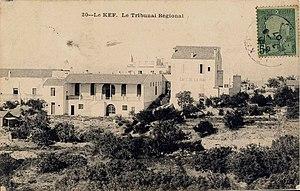
Tribunal du Kef à l'époque du protectorat
Le protectorat français de Tunisie est institué par le traité du Bardo du 12 mai 1881 au terme d’une rapide conquête militaire. La souveraineté tunisienne est réduite à néant dès 1883, le bey se contentant de signer les décrets et lois préparés par le résident général de France en Tunisie. Si l’administration tunisienne au niveau local reste en place, elle se contente de faire le lien entre la population tunisienne et les nouvelles administrations mises en place sur le modèle de ce qui existe en France. Le budget du gouvernement tunisien est rapidement assaini ce qui permet de lancer de multiples programmes de constructions d’infrastructures qui transforment complètement le pays avant tout au profit des colons, en majorité italiens dont le nombre augmente rapidement. Toute une législation foncière est mise en place permettant l'acquisition ou la confiscation de terres afin de créer des lots de colonisation revendus aux colons français qui s'approprient ainsi les meilleures surfaces cultivables.